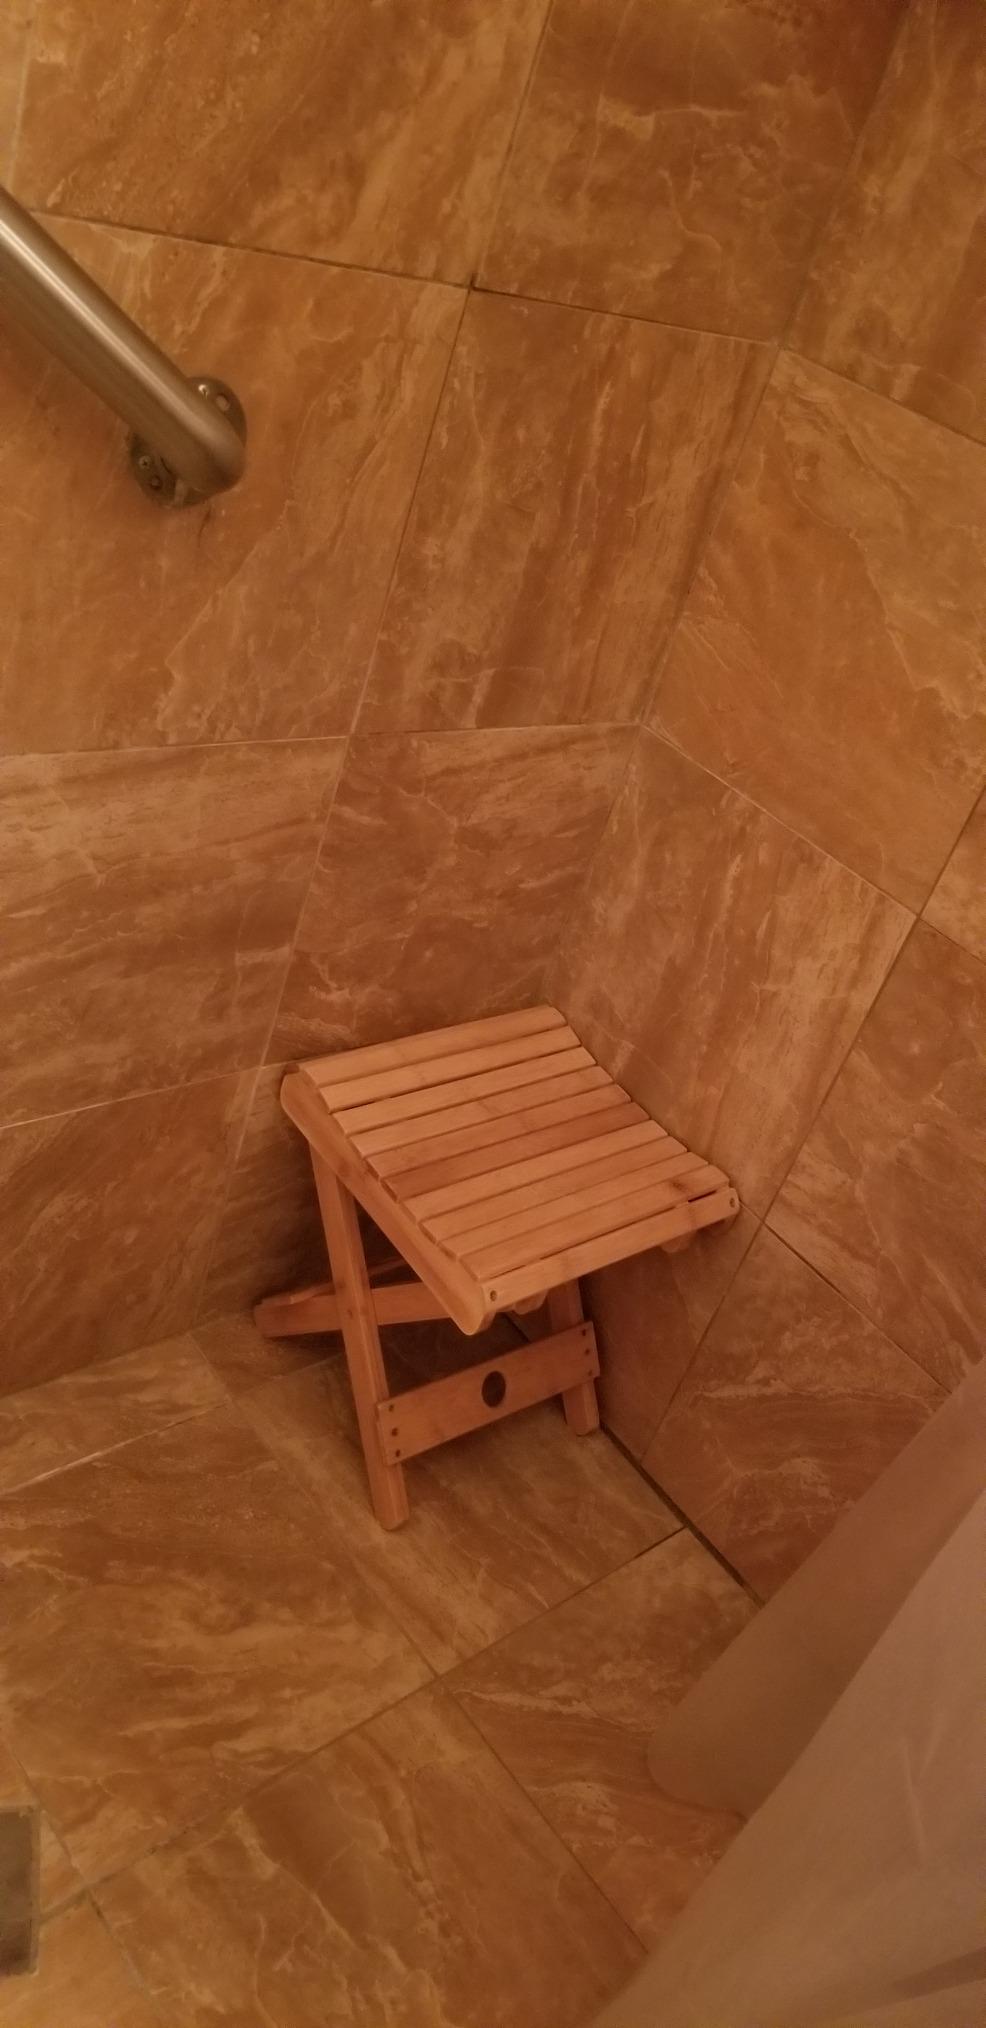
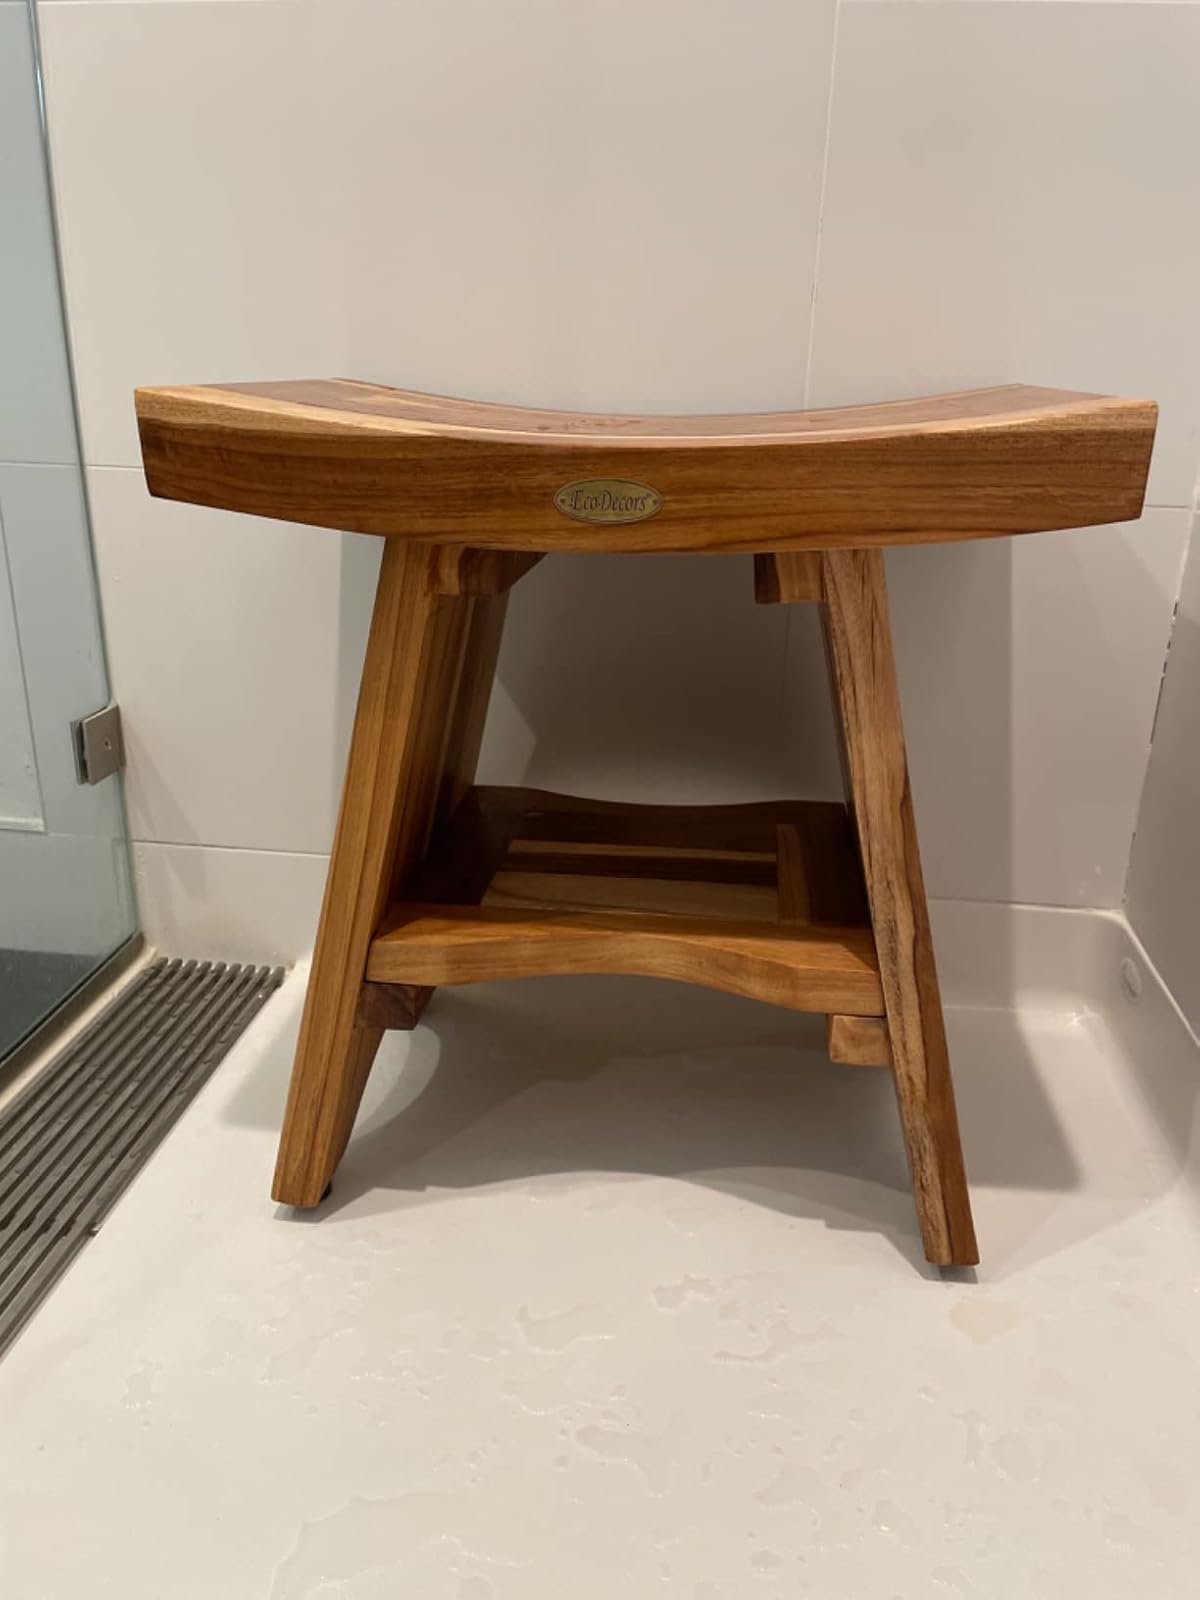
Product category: stool
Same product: no